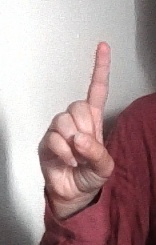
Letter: bb